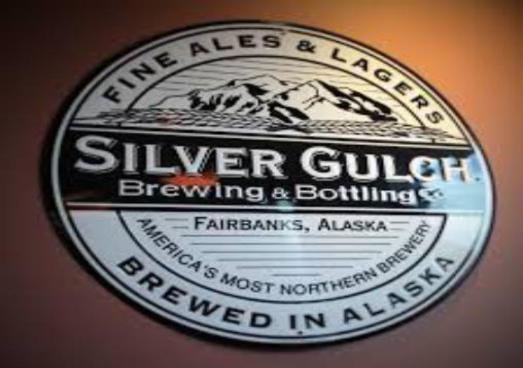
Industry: Food